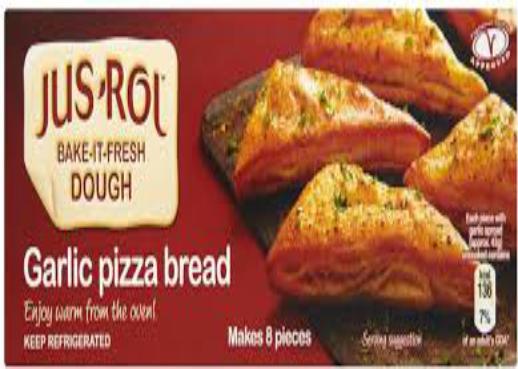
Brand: Jus-Rol
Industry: Food